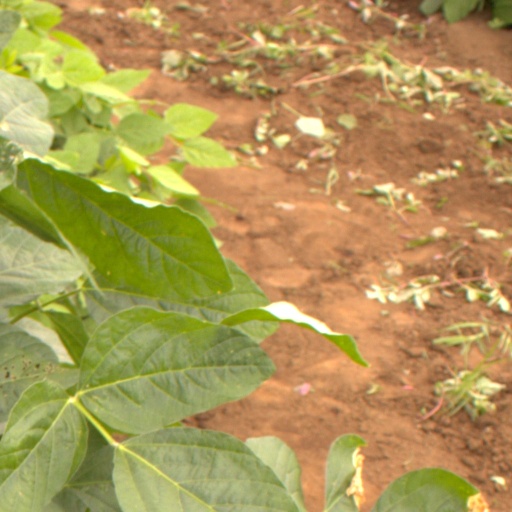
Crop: soybean